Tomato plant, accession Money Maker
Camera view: bottom (45 deg); turntable rotation: 30 degrees
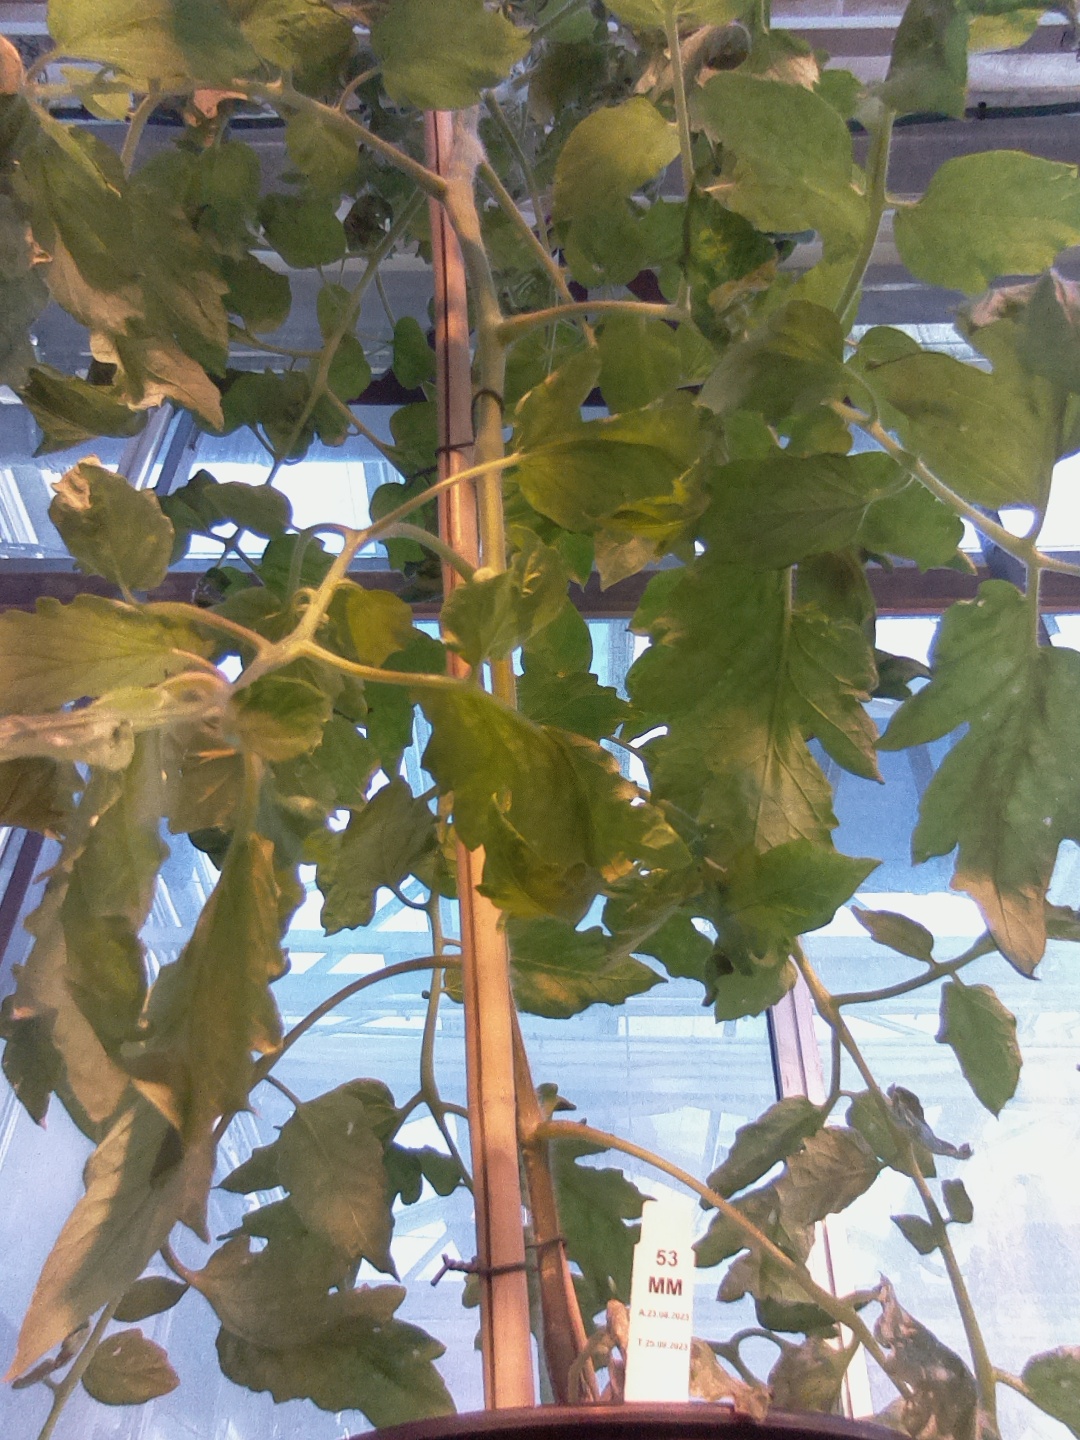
BBCH growth stage 67: Full flowering, 70%-80% of flowers open, more petals falling